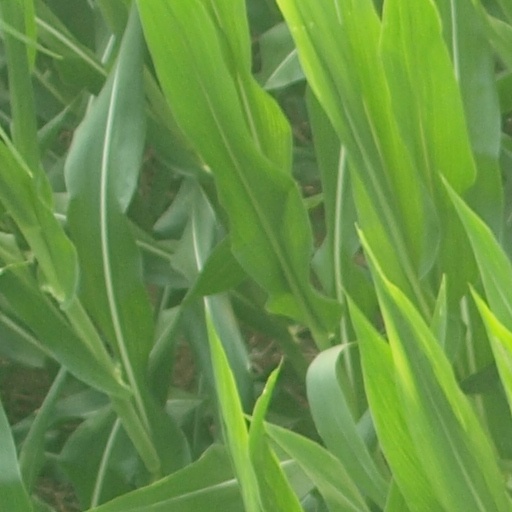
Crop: maize; corn